Climate change and gender

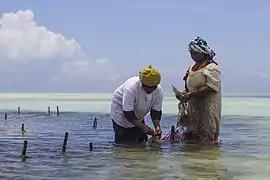
Mwanaisha Makame and Mashavu Rum, who have been farming seaweed on beautiful Zanzibar island for 20 years, wade through the low tide to their farm. Women represent a significant portion of the agricultural workers effected by climate change

The poor and impoverished are dependent on the environment and its natural resources for subsistence and income; poverty research reveals that many of the poor are women because, as a group, they have less social power. Many women in developing countries are farmers, but women as a group have trouble obtaining education, income, land, livestock, and technology, meaning climate change may negatively impact female farmers more than male farmers by further limiting their resources. In 2009, women produced between 60 and 80 percent of all food in the developing world, yet they owned ten percent of all agricultural land and approximately two percent of land rights.